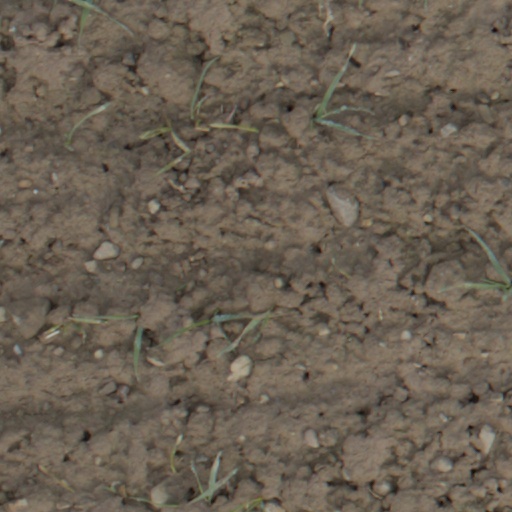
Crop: wheat